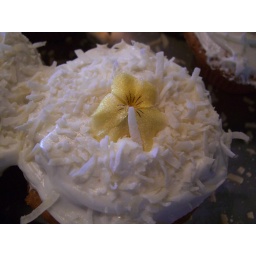
with a yellow sugared flowers right in the middle to make em extra special